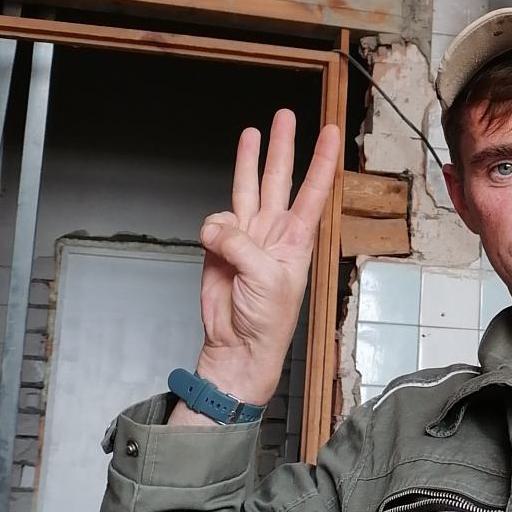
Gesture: three